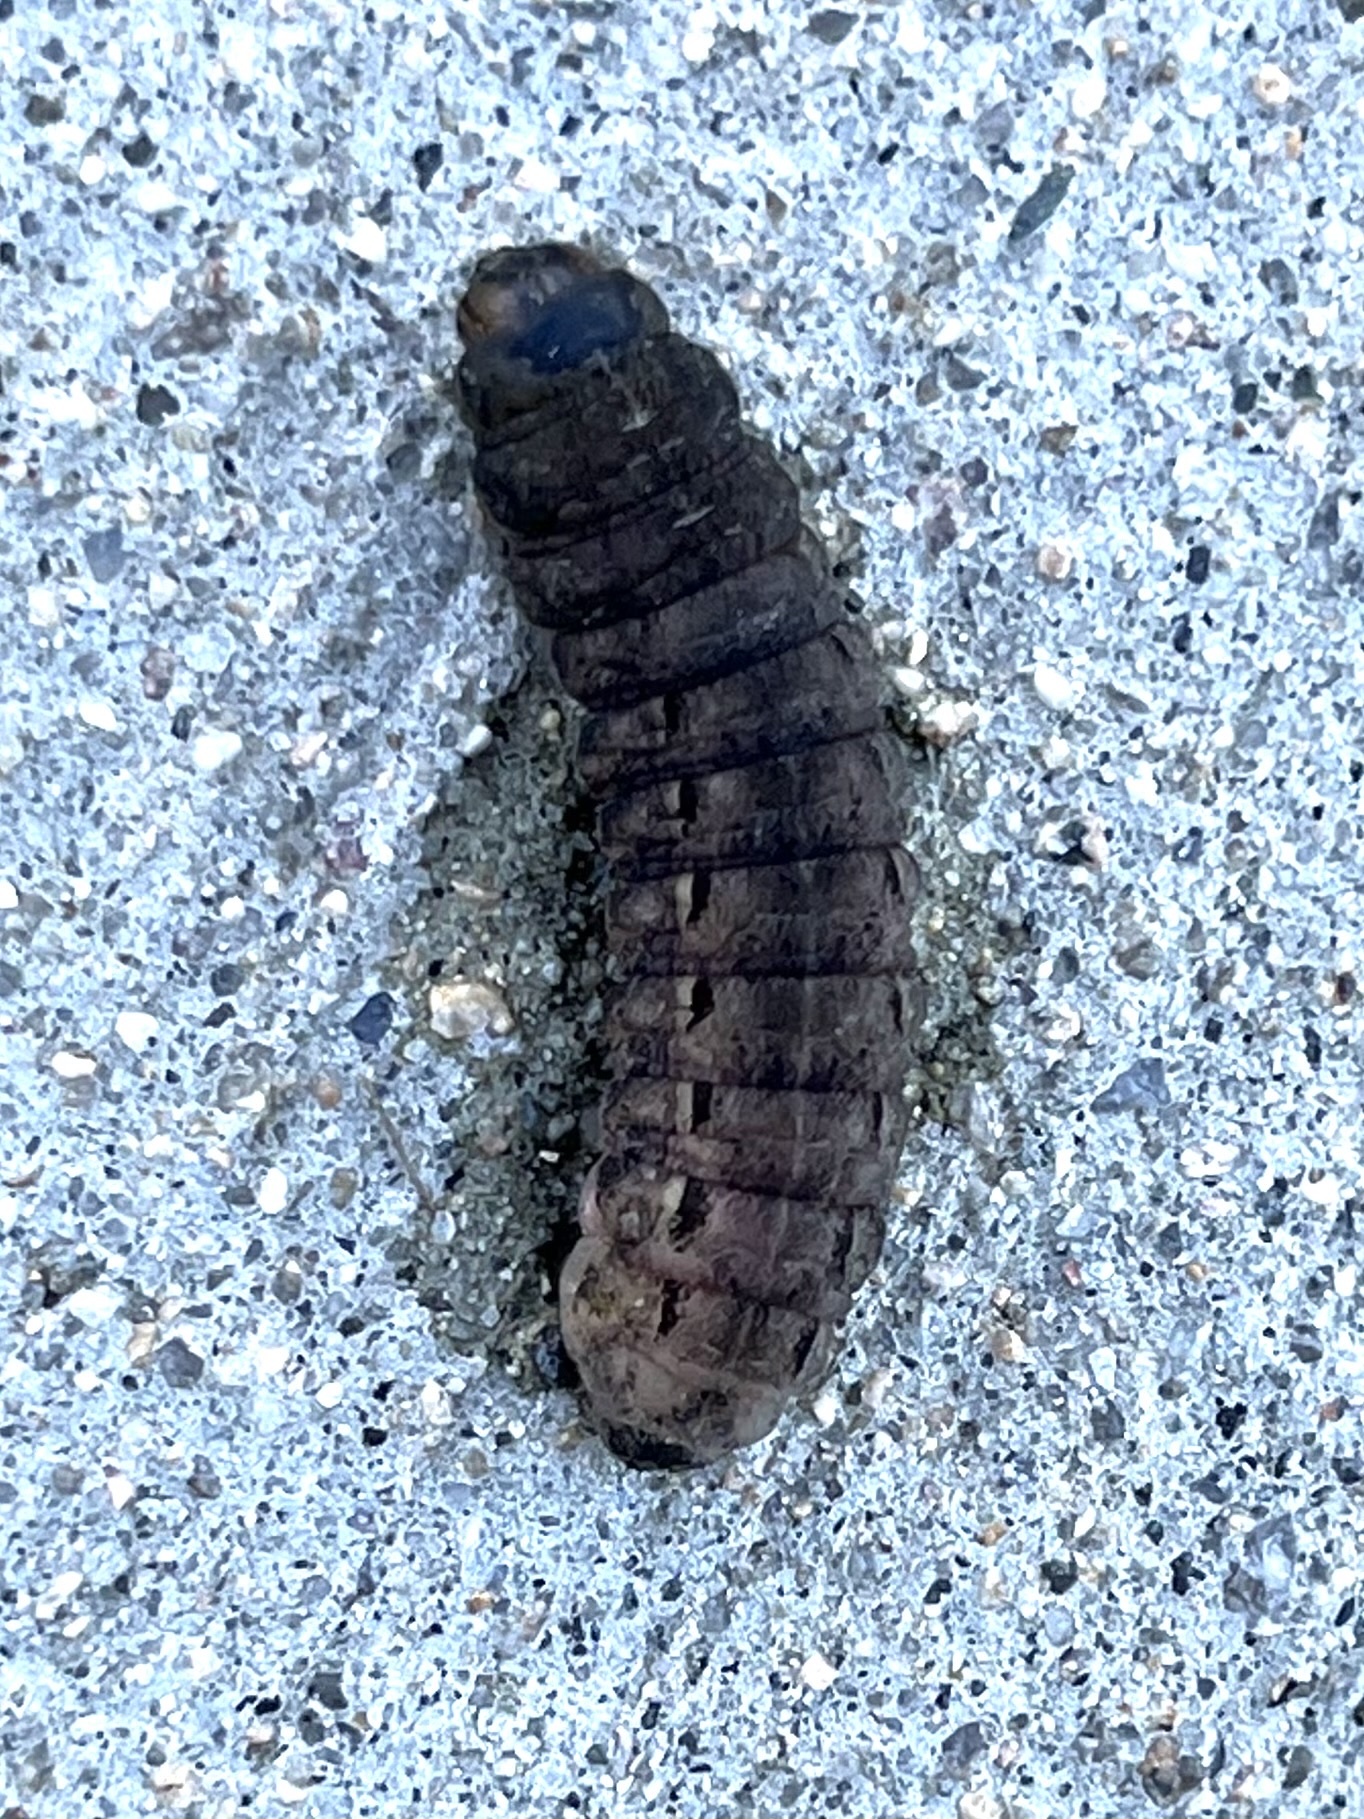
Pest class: cutworms